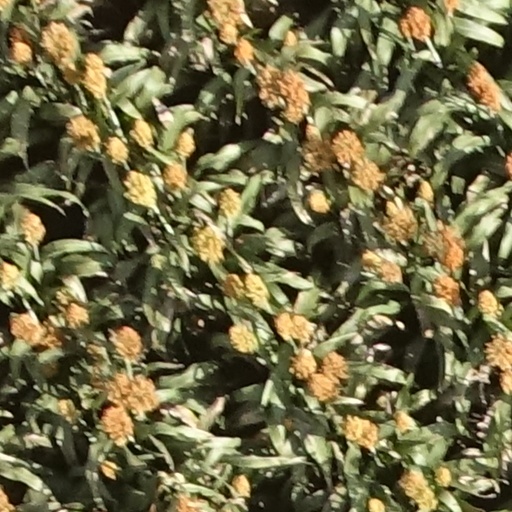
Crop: sorghum